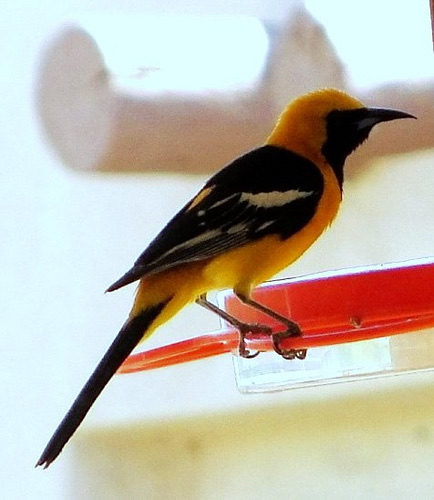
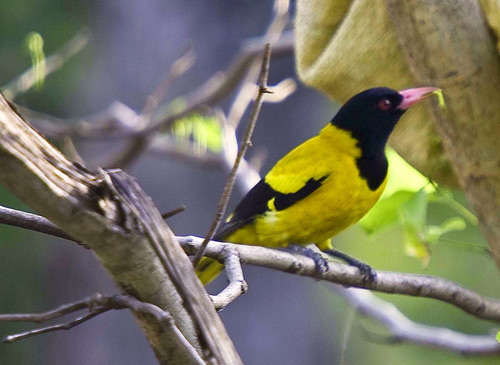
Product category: misc
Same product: yes